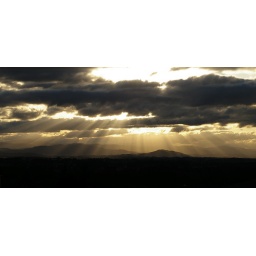
I was driving home from work and spotted the sun breaking through. I pulled over and captured it the best I could.